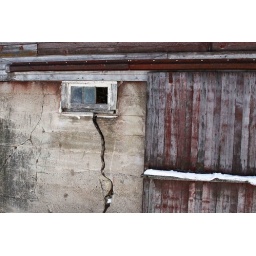
Taken before the last portion of the roof of our old barn collapsed in the winter rain,snow, and wind.